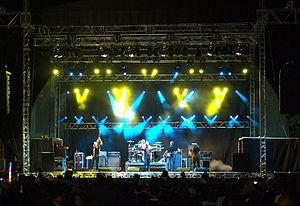
Finger Eleven est un groupe de rock canadien, originaire de Burlington, en Ontario. Formé en 1990. le groupe est initialement appelé The Rainbow Butt Monkeys, et se fait connaitre grâce aux chansons One Thing et Paralyzer.